Rawdat Rashed

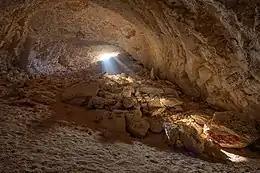
Dahl Al Misfir Cave

Located to the immediate south of Rawdat Rashed, Dahl Al Misfir is one of Qatar's most prominent natural attractions. The cave extends to a depth of roughly and is composed of fibrous gypsum, giving its interior a faint phosphorescent glow. The site is fenced off but non-ticketed and open to the public.